Marilyn Stablein

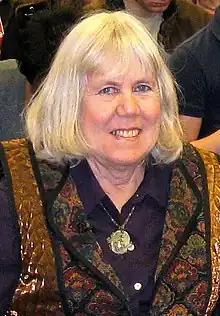
Marilyn Stablein in 2011

Marilyn Stablein (born August 22, 1946) is an American poet, essayist, fiction writer and mixed media artist whose sculptural artist's books, altered books and performance art concern visual narrative, travelogue and memoir.